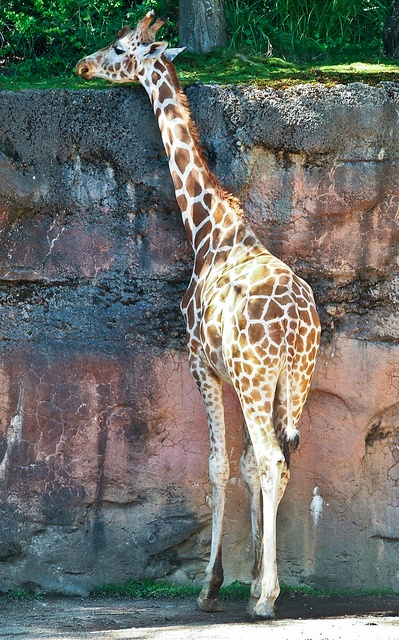
A giraffe standing next to a rock wall and reaching it's head up to the grass area.
A giraffe stretches it's neck over a small cliff to chew grass.
The giraffe places its head on top of the stone wall.
A giraffe looks for a meal on the stone wall of his enclosure.
A tall giraffe easily reaches the high grassy area